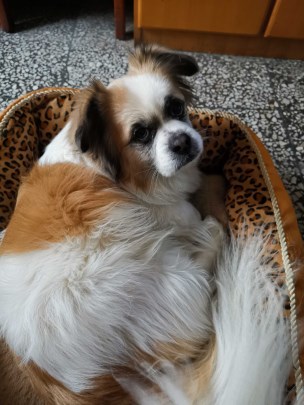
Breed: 806-n000129-papillon